Rajasuya

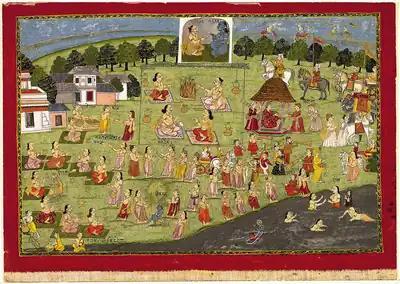
King Yudhishthira, a character in the "Mahabharata", performs the rajasuya sacrifice

Rajasuya is a śrauta ritual of the Vedic religion. It is ceremony that marks a consecration of a king. According to the Puranas, it refers to a great sacrifice performed by a Chakravarti – universal monarch, in which the tributary princes may also take part, at the time of his coronation, as a mark of his undisputed sovereignty.